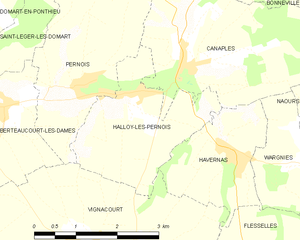
Carte des communes françaises Halloy-lès-Pernois